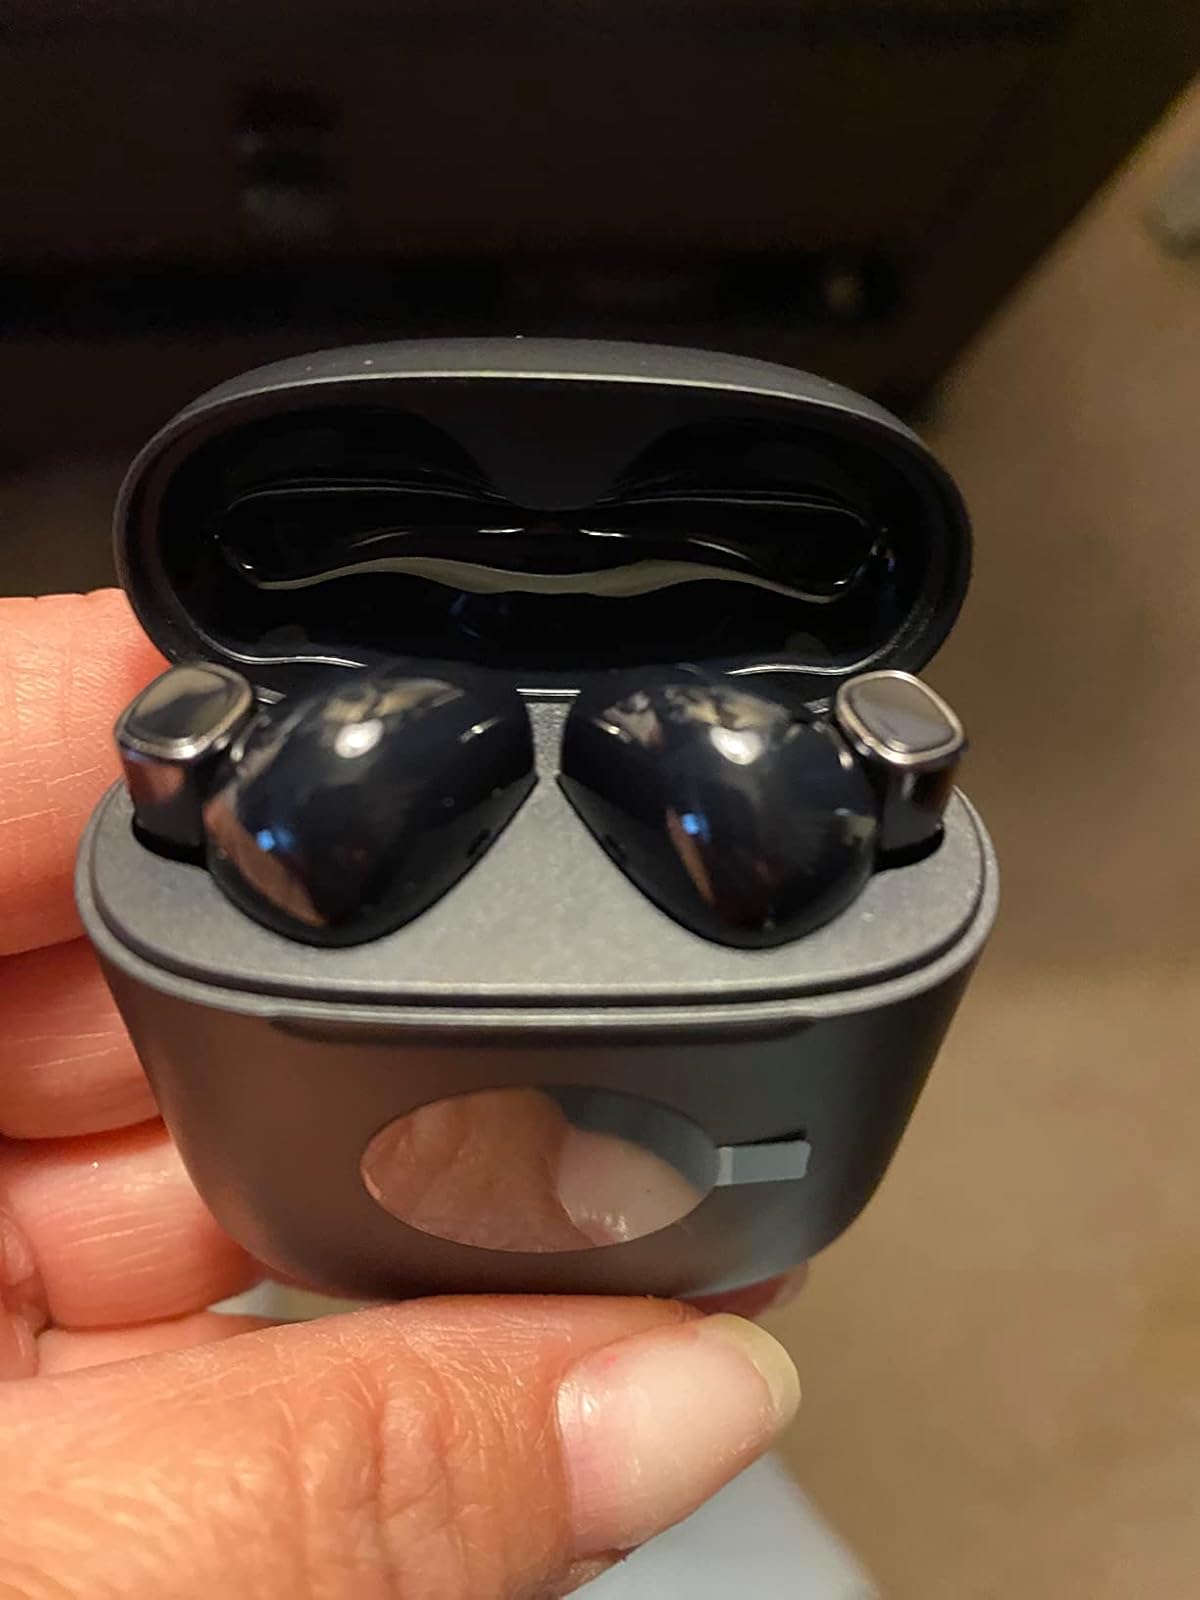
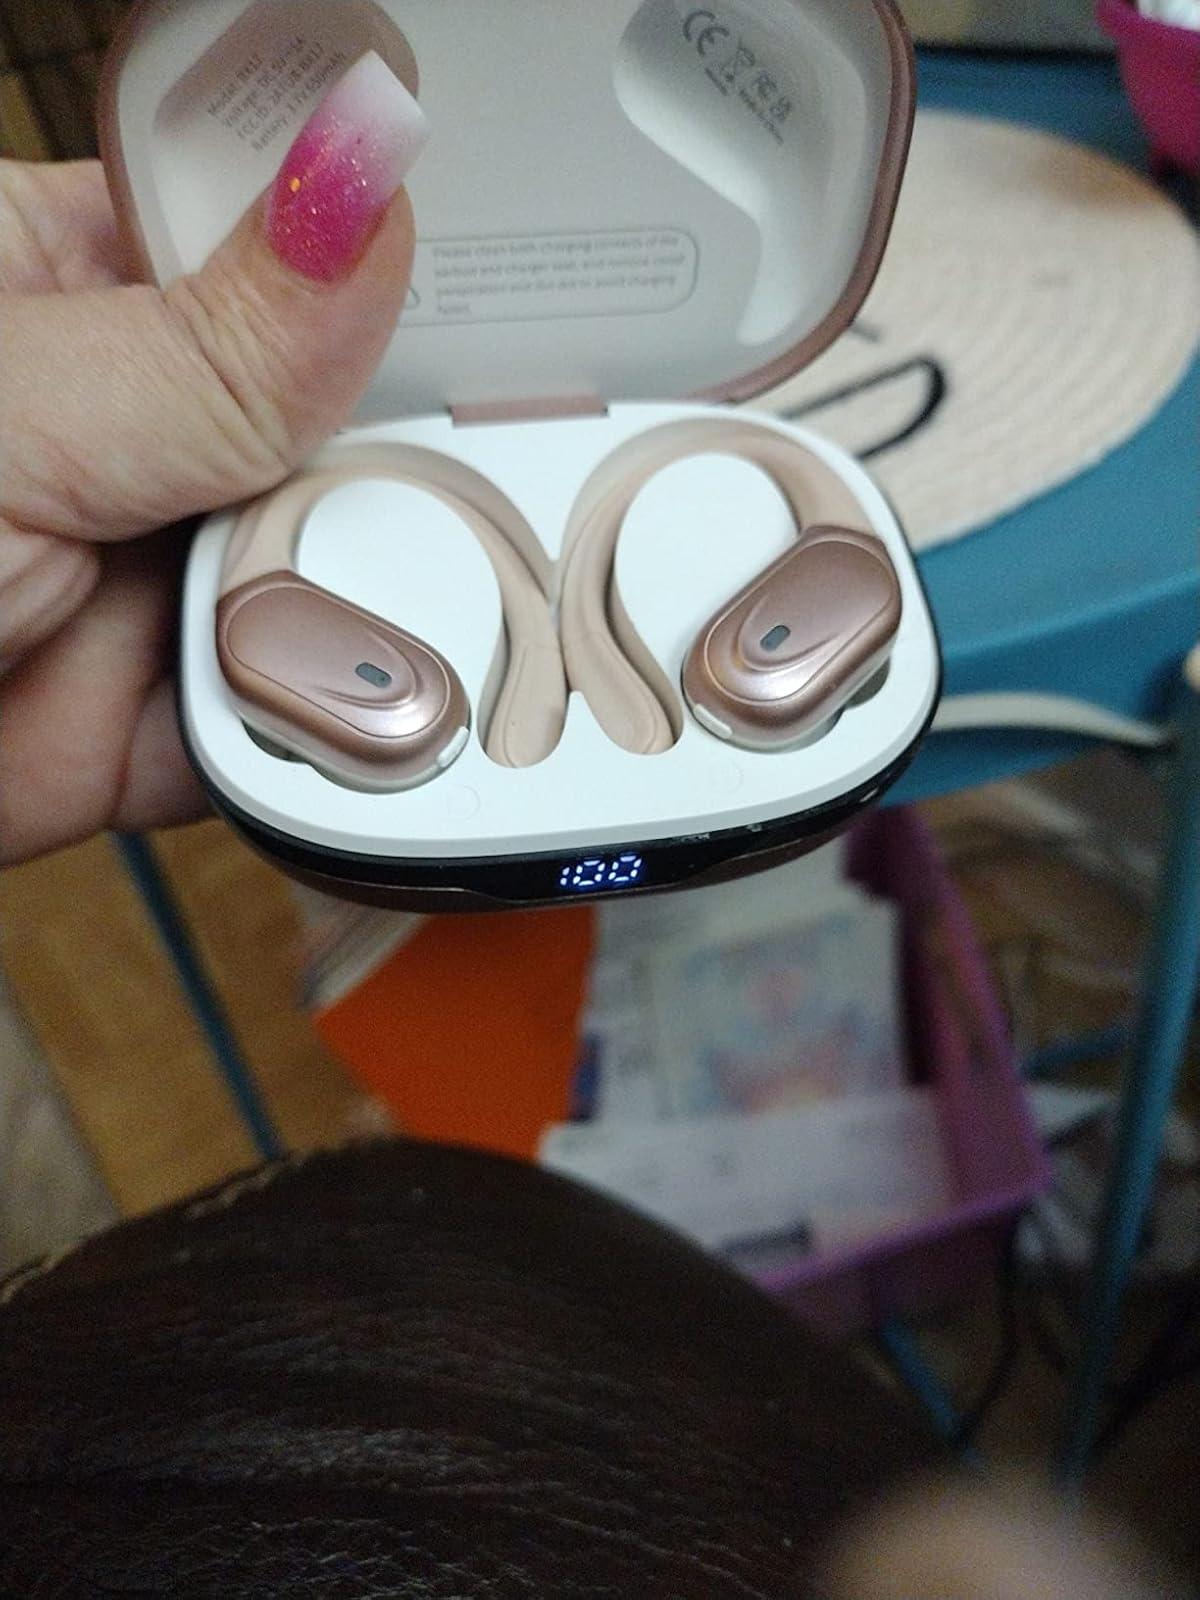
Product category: earbuds
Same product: no